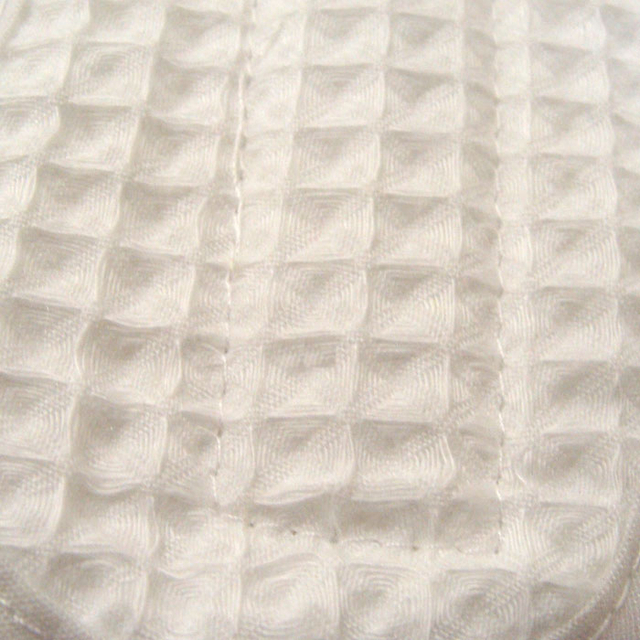
Texture: waffled